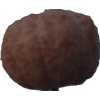
Label: orange_peeled